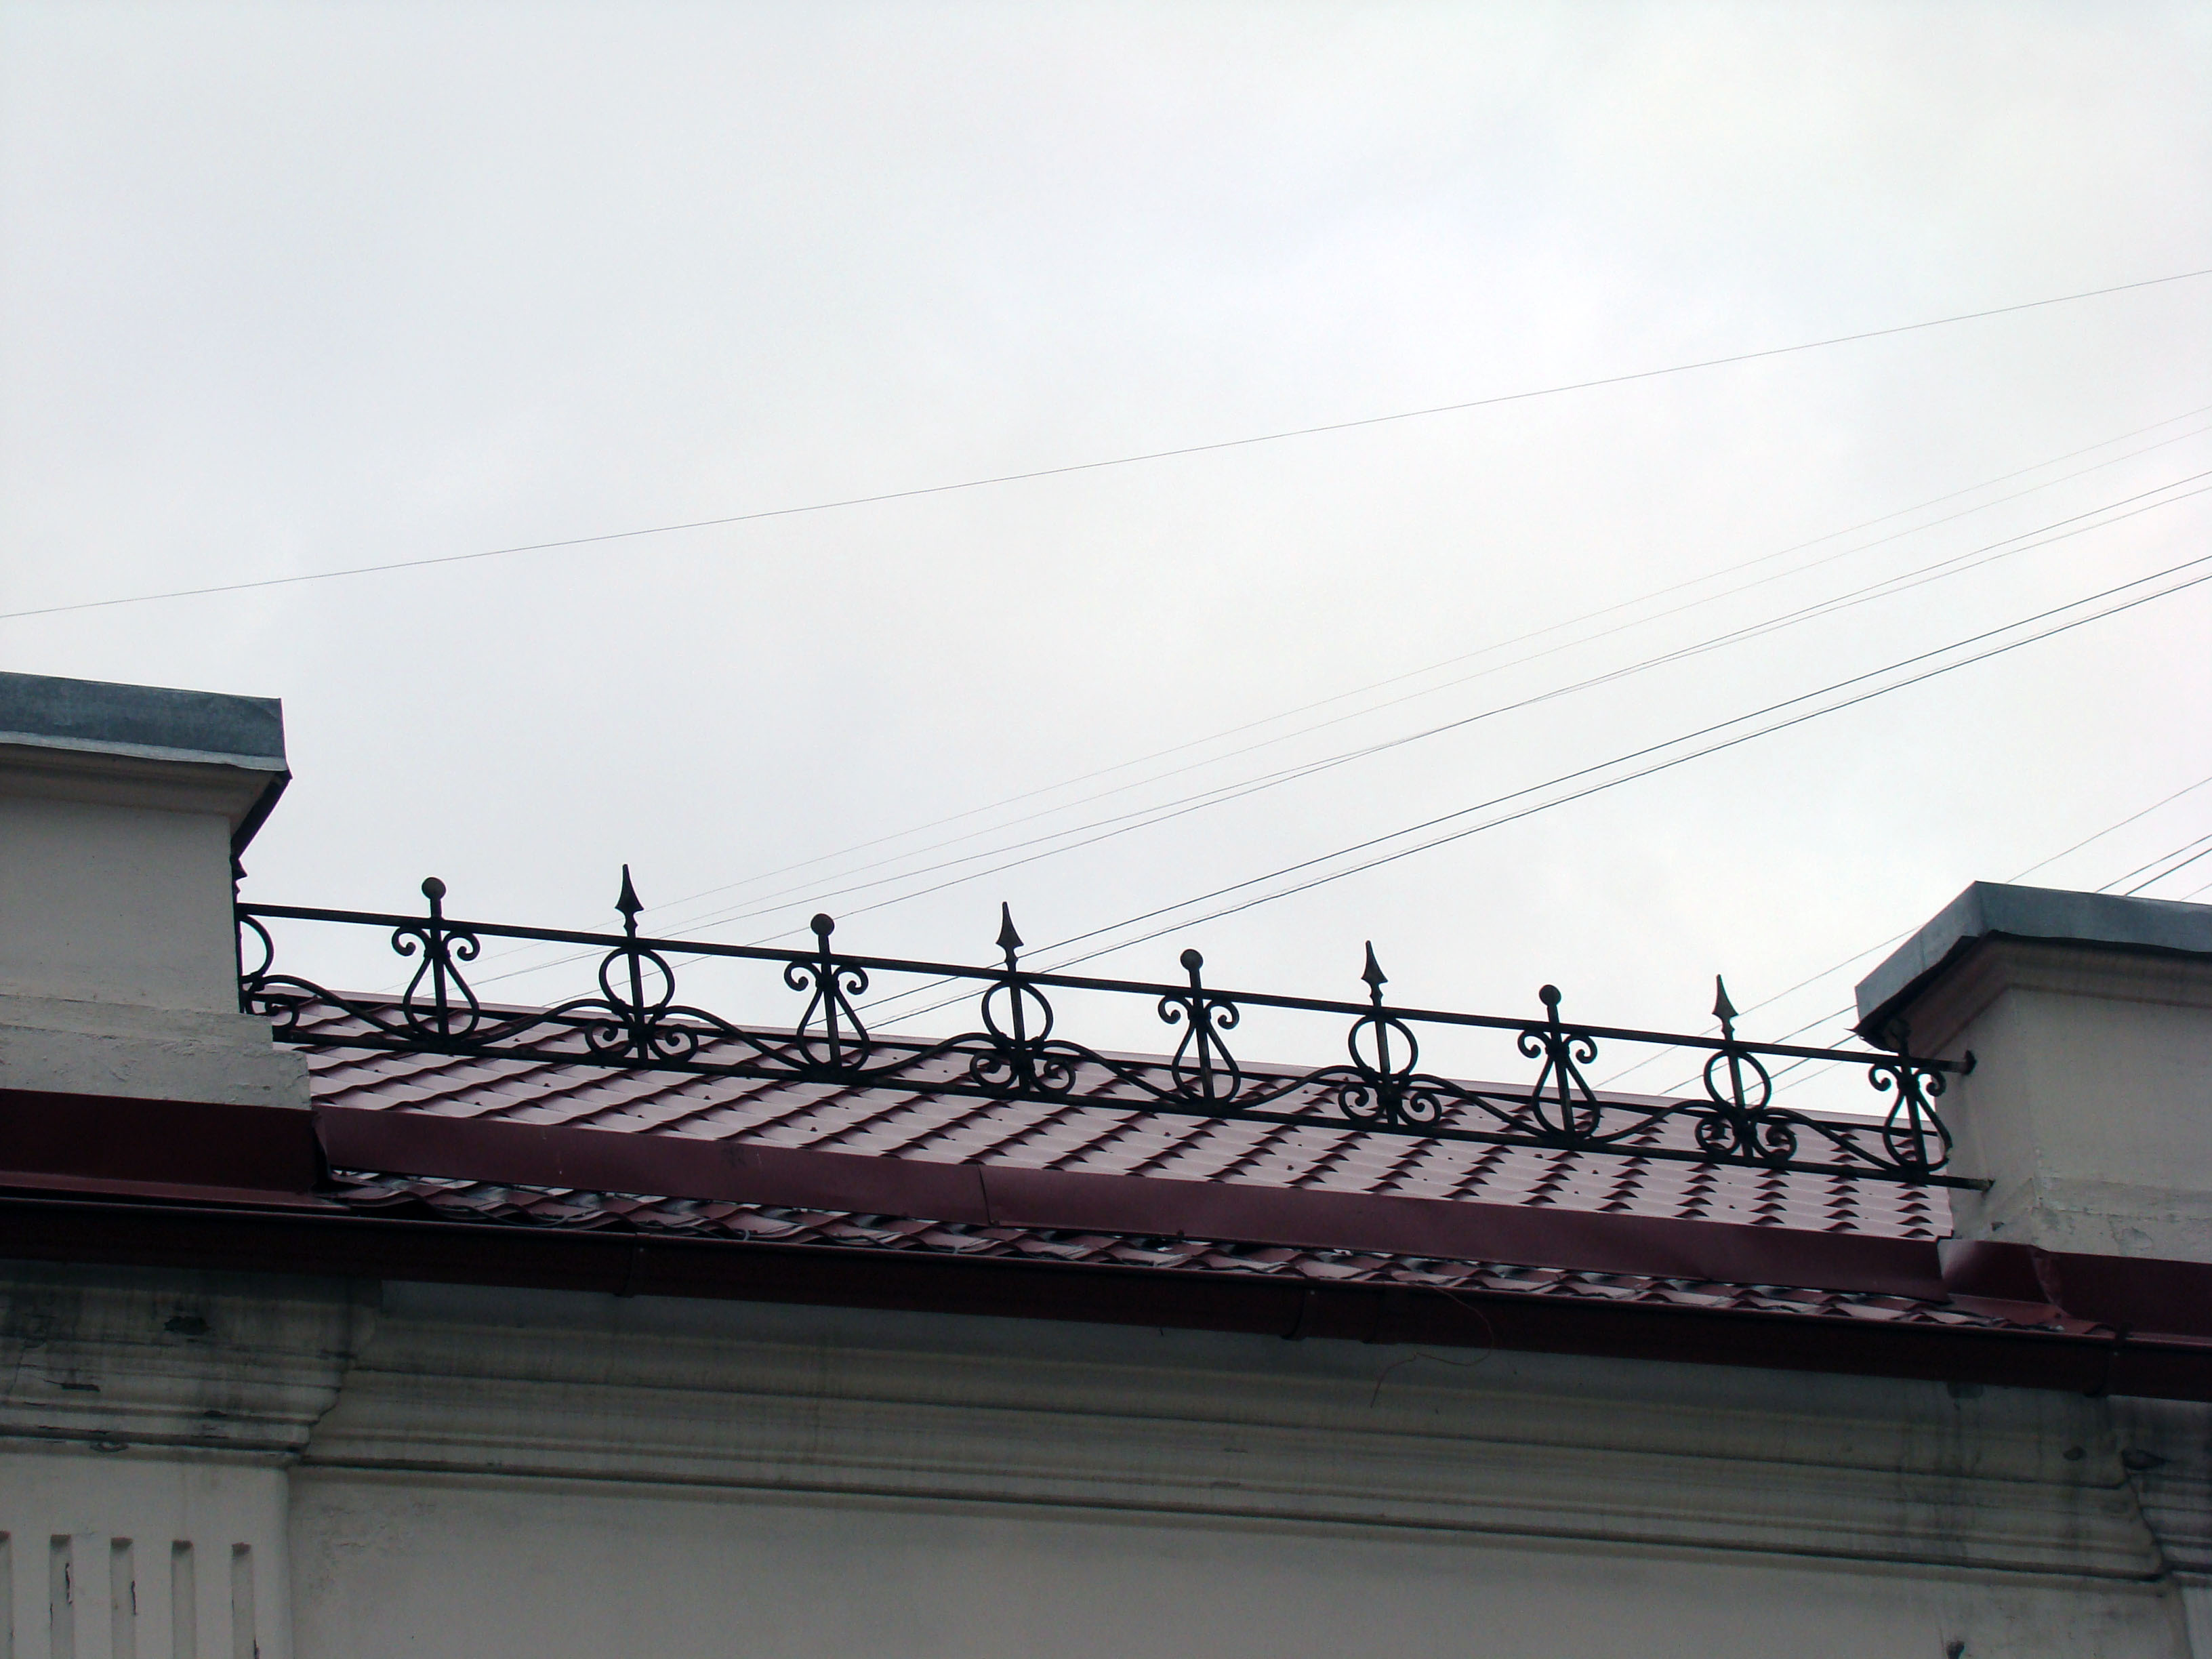
architecture, structure, bridge, roof, city, overpass, cityscape, transport, line, facade, stadium, sony, moscow, russia, cityscapes, shape, moskau, moscou, dsc, h9, dsch9